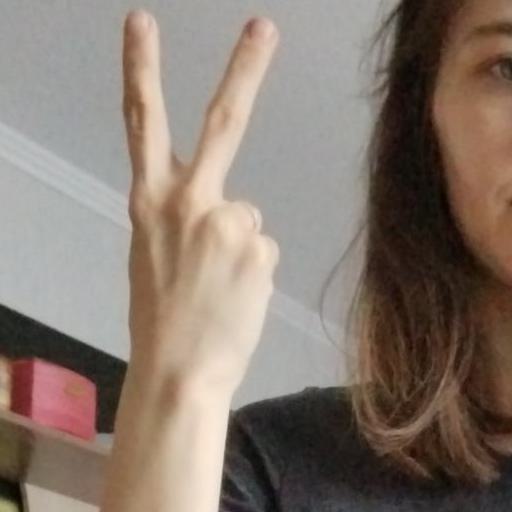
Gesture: peace_inverted